List of Stratocaster players

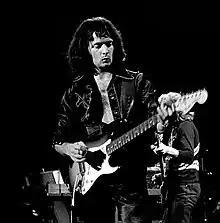
Ritchie Blackmore in 1977.

Ritchie Blackmore (born 1945), a founding member of both Deep Purple and Rainbow, and currently a member of the band Blackmore's Night. After starting his career using various Höfner and Gibson guitars, Blackmore switched to a Stratocaster in the late 1960s after seeing Jimi Hendrix perform with one. Blackmore's Stratocasters are modified; the middle pickup is lowered and not used (sometimes disconnected completely) and his Stratocaster fingerboards are all scalloped from the 10th fret up. Through the early/mid 1970s Blackmore was notorious for onstage abuse of his guitars, sometimes destroying them completely. By the late 1970s the guitarist had found a Stratocaster model he was content with and it remained his main stage and studio guitar up until it had to be refretted.